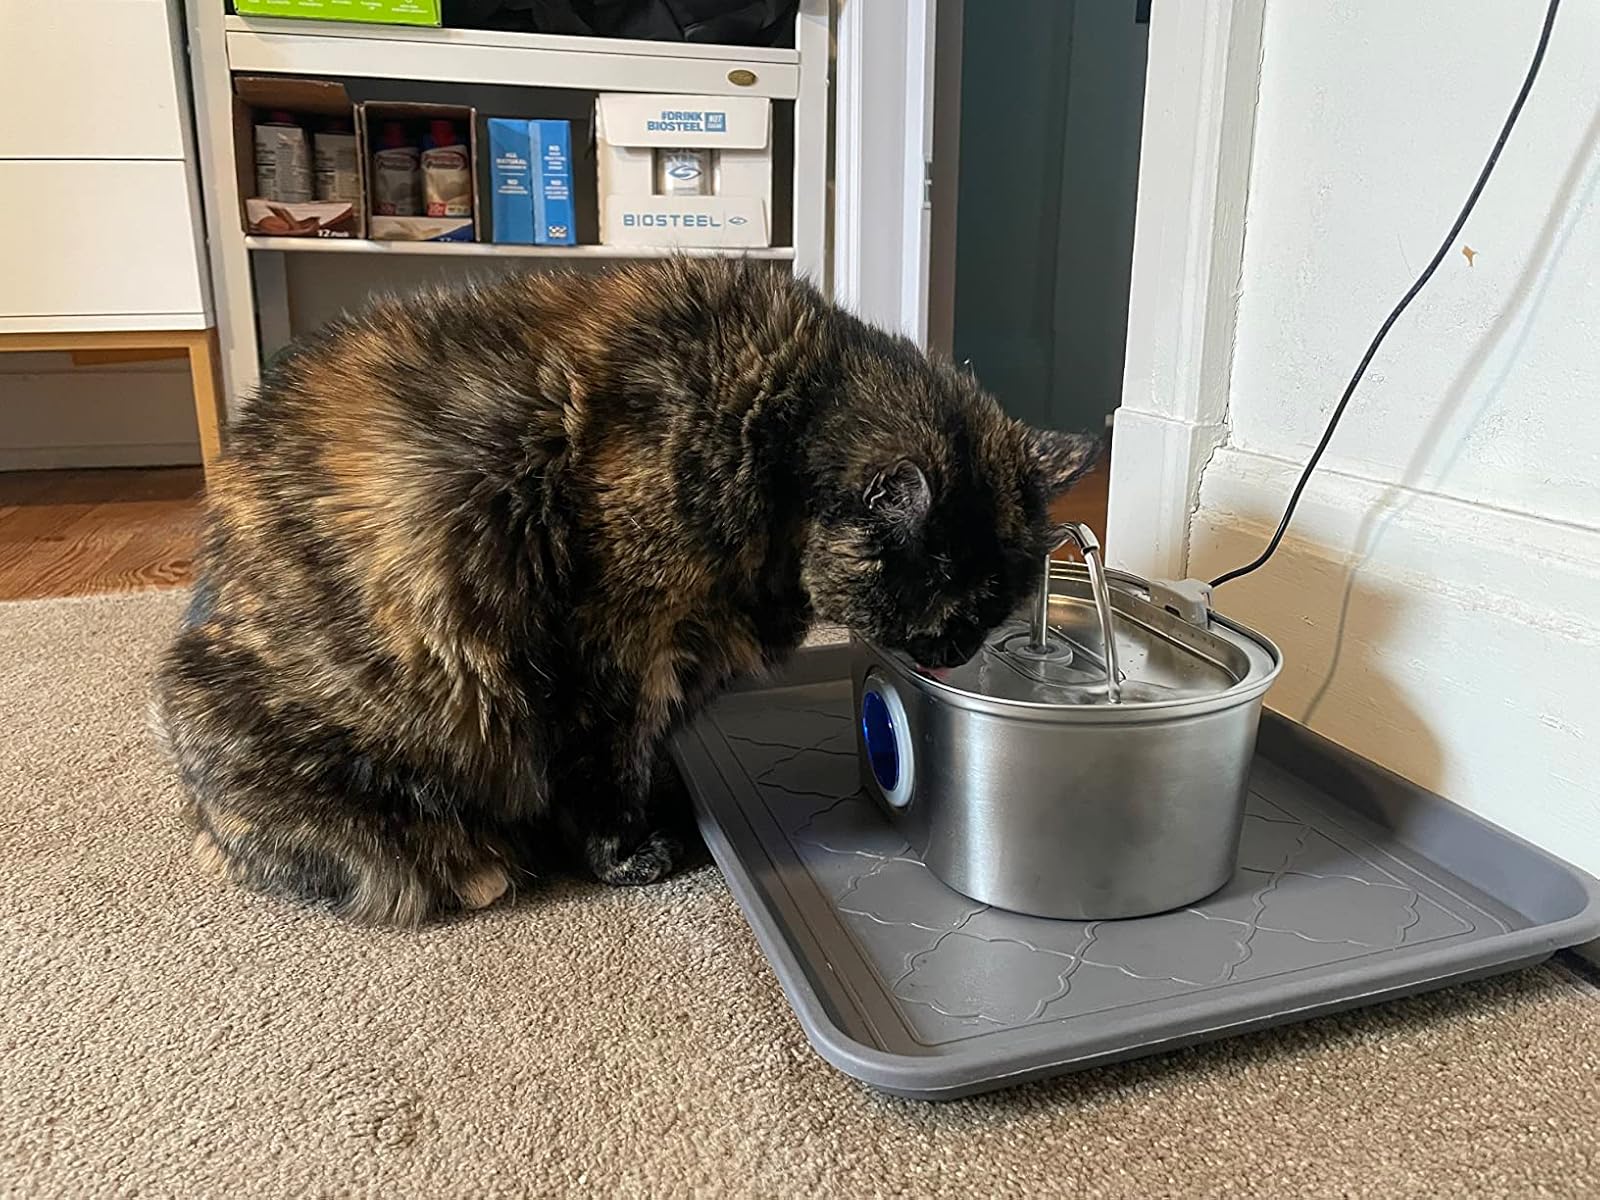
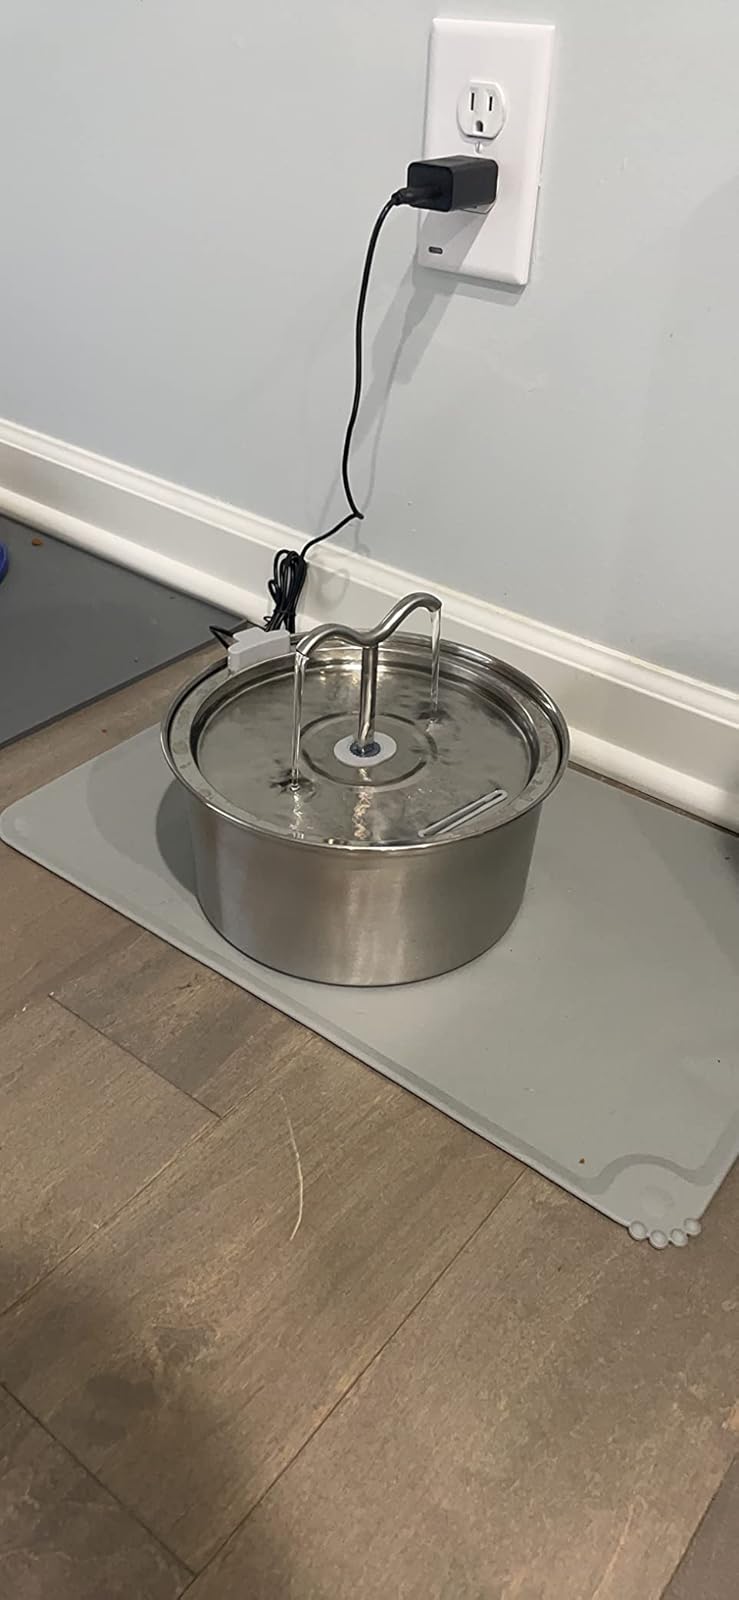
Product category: items_bowl
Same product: no